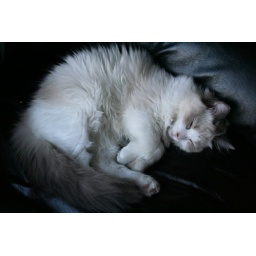
Pinto napping in the leather chair by the window